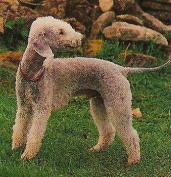
Bedlington_terrier